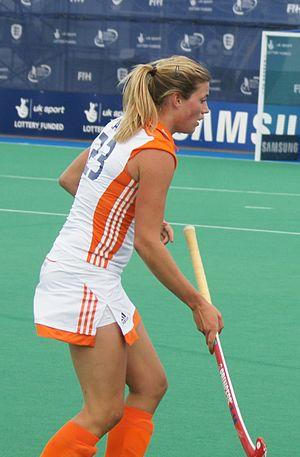
Kim Lammers est une joueuse de hockey sur gazon néerlandaise, sélectionnée en équipe des Pays-Bas de hockey sur gazon féminin à 201 reprises.